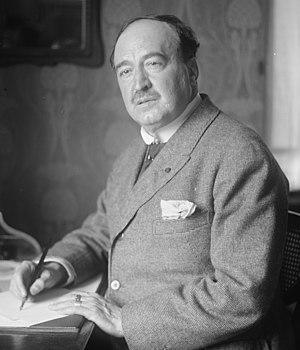
Le philoséfaradisme est un concept idéologique et un mouvement d'opinion qui émerge en Espagne au milieu du XIXᵉ siècle et qui revendique l'héritage juif de l'Espagne, représenté par les descendants des Juifs séfarades expulsés en 1492 par les Rois catholiques. Ce mouvement vise en outre à se rapprocher de ces Juifs dispersés tout autour du bassin méditerranéen et à les réintégrer dans la culture espagnole et en leur accordant même la nationalité espagnole.
Vicente Blasco Ibáñez, né le 29 janvier 1867 à Valence et mort à Menton le 28 janvier 1928, est un écrivain, journaliste et homme politique espagnol. Il est considéré comme l'un des plus grands romanciers de langue espagnole.